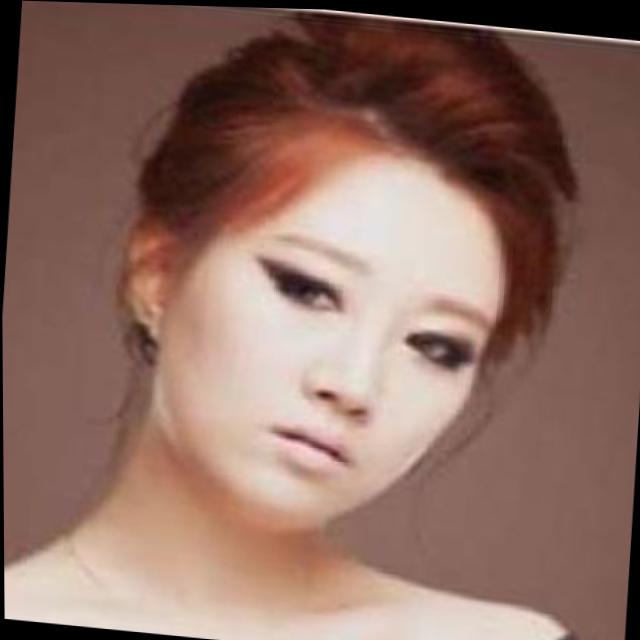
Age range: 21-44